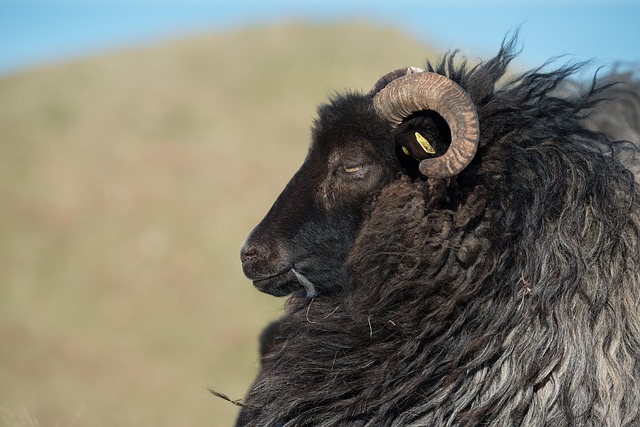
Label: sheep